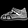
Label: Sandal